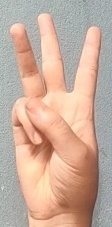
ASL sign: W